Robert Needham, 1st Viscount Kilmorey

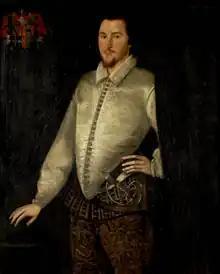
Sir Robert Needham in 1598

Robert Needham, 1st Viscount Kilmorey (c. 1565 – 1631) was an English politician and a peer in the peerage of Ireland.